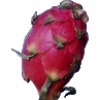
Label: Pitahaya Red 1